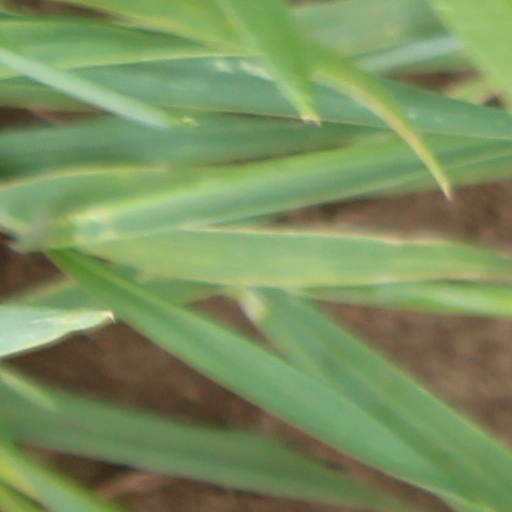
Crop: wheat